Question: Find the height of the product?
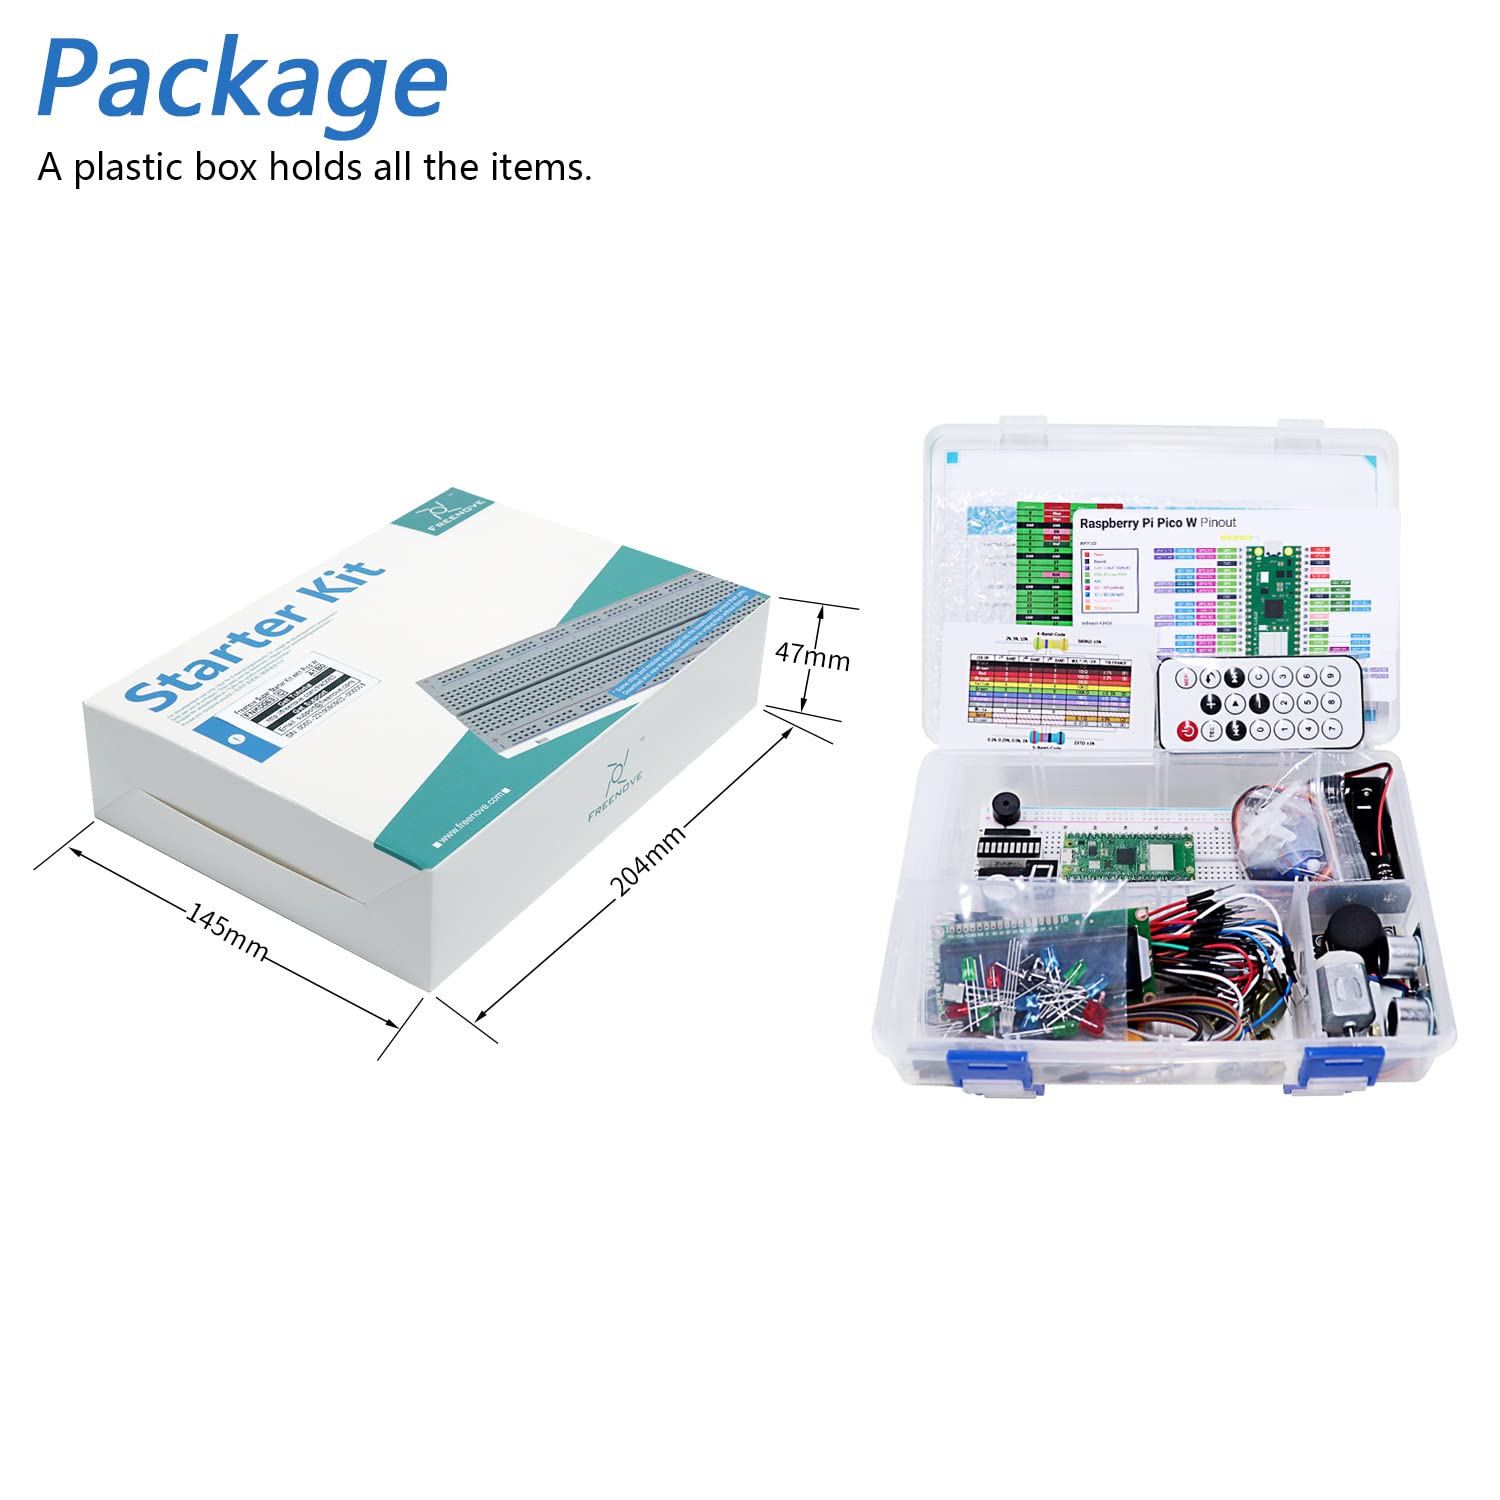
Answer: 47.0 millimetre